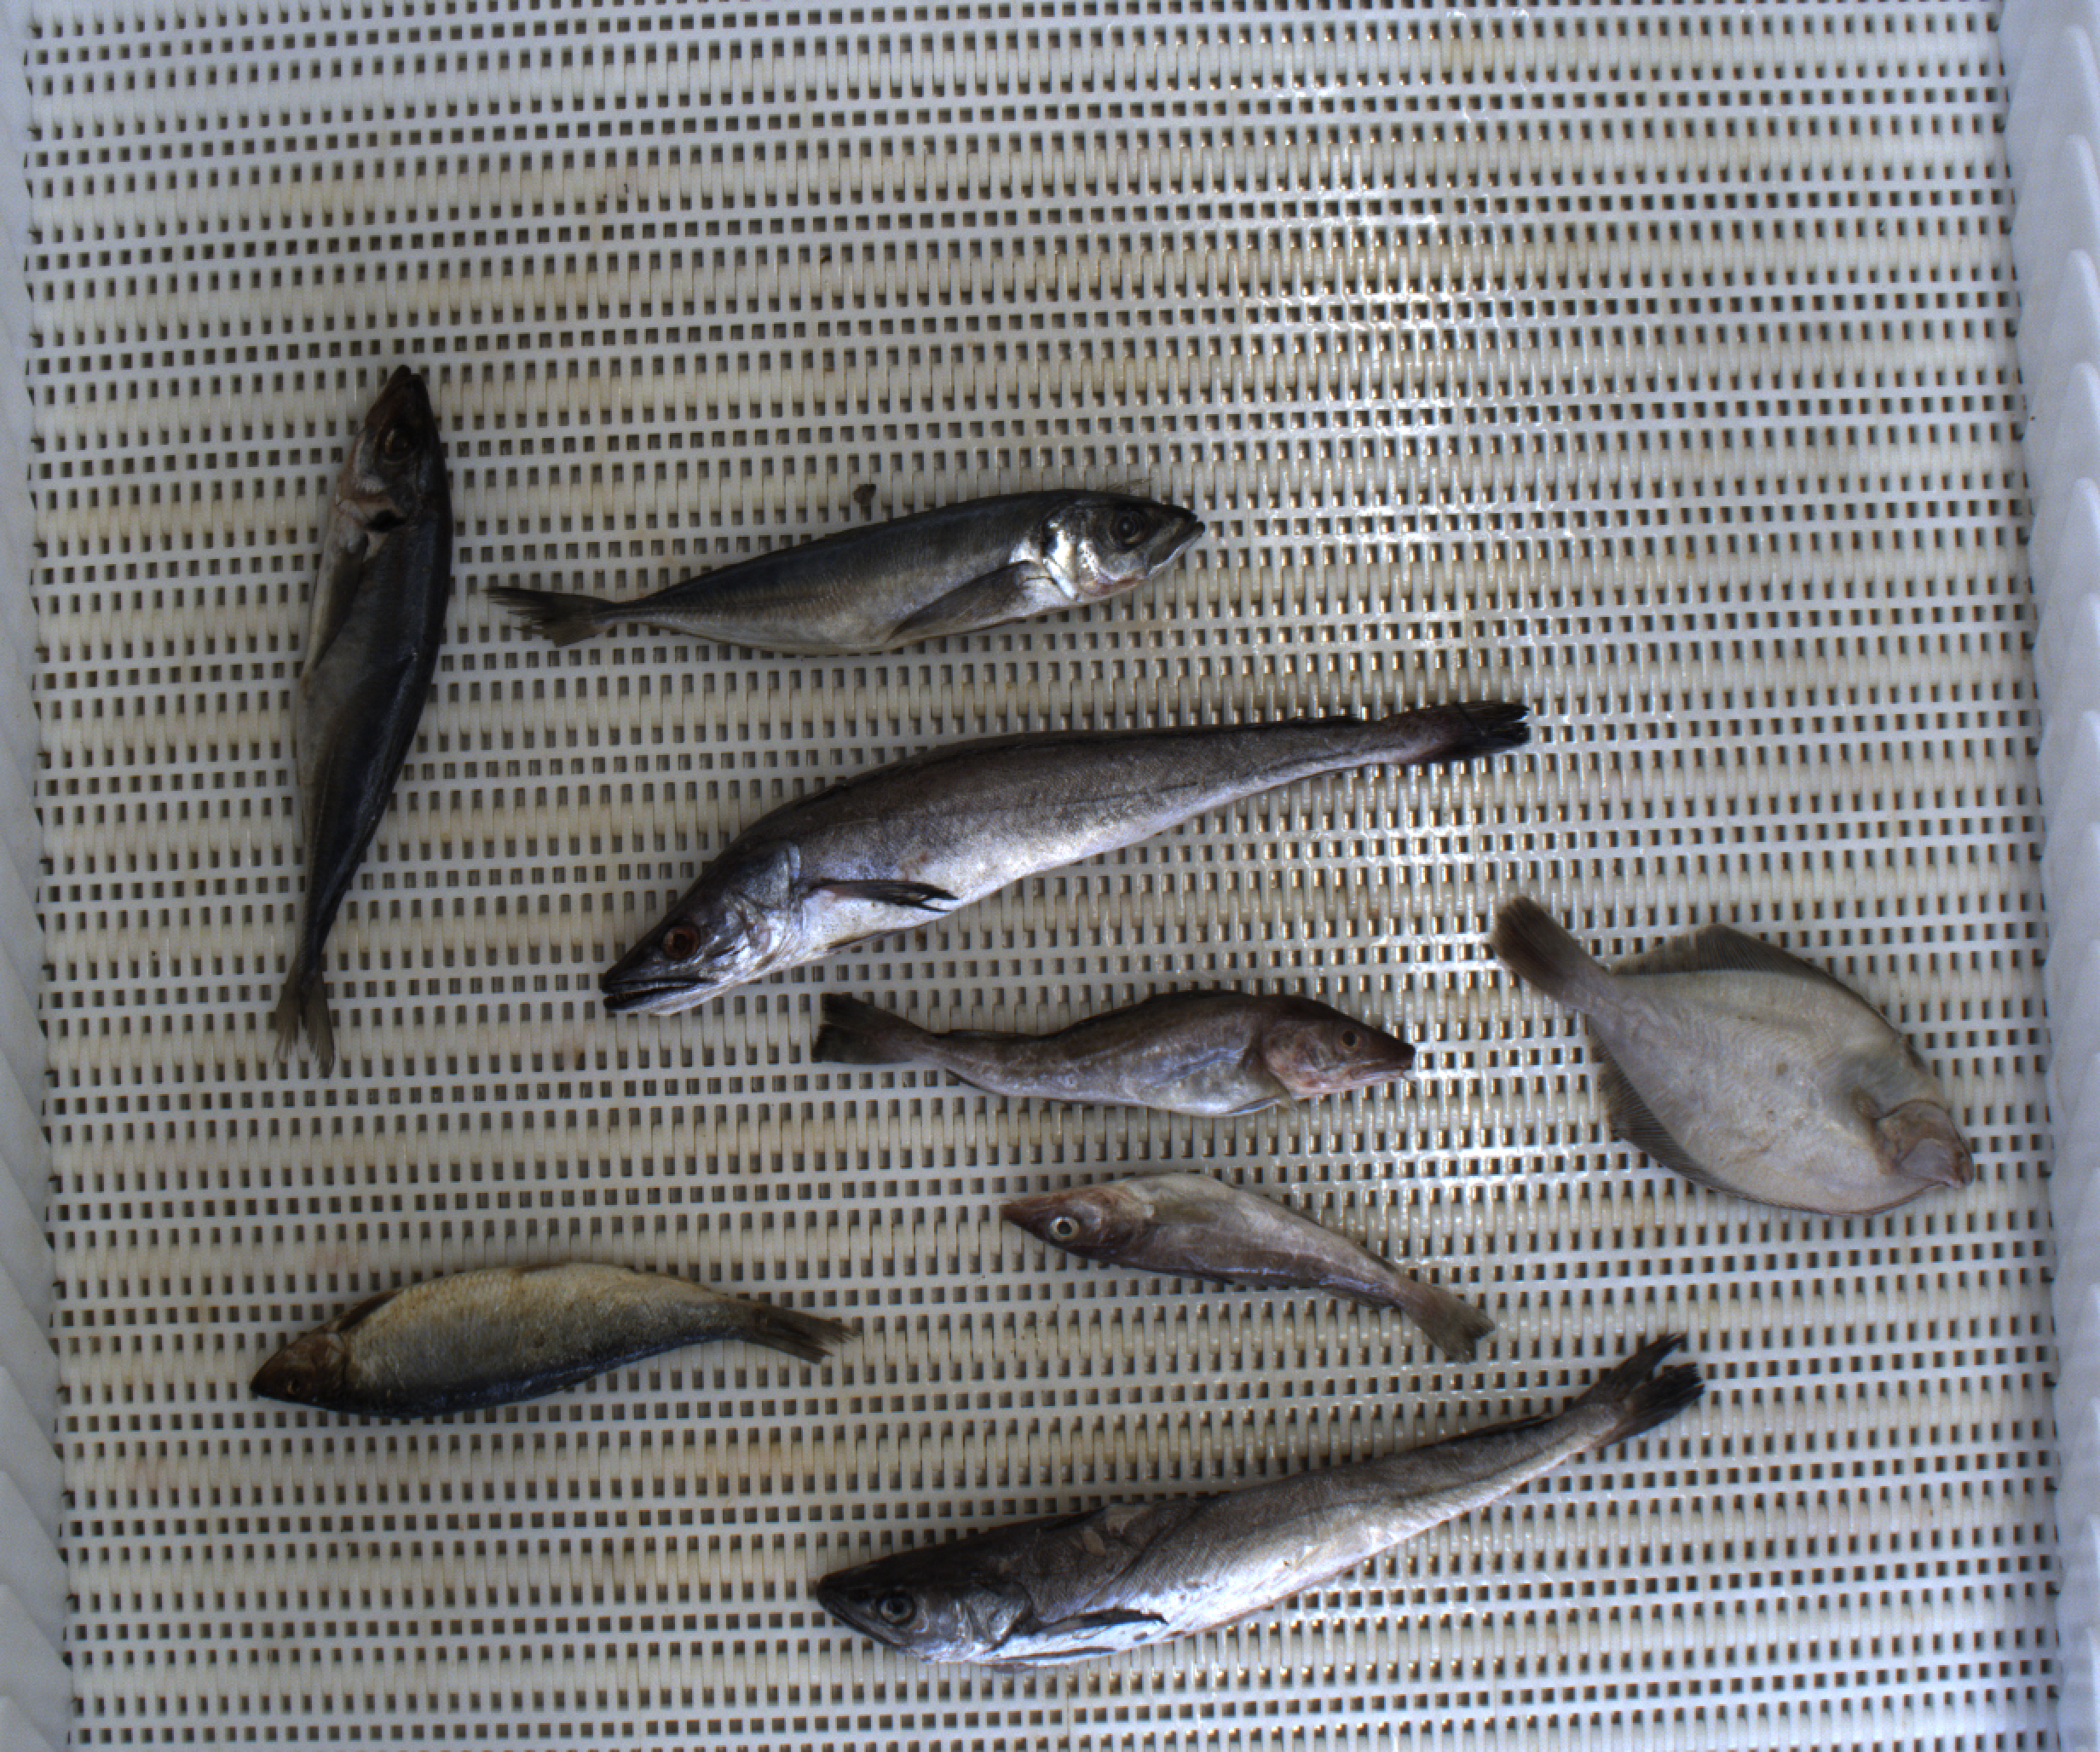
Total fish: 8
Cod: 2
Haddock: 0
Whiting: 0
Hake: 2
Horse mackerel: 2
Saithe: 0
Other: 2